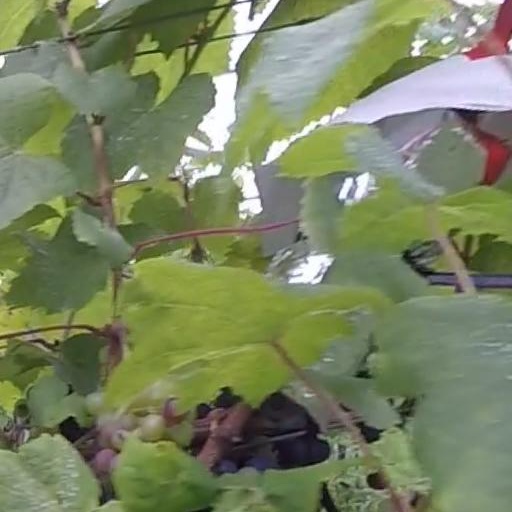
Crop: grape